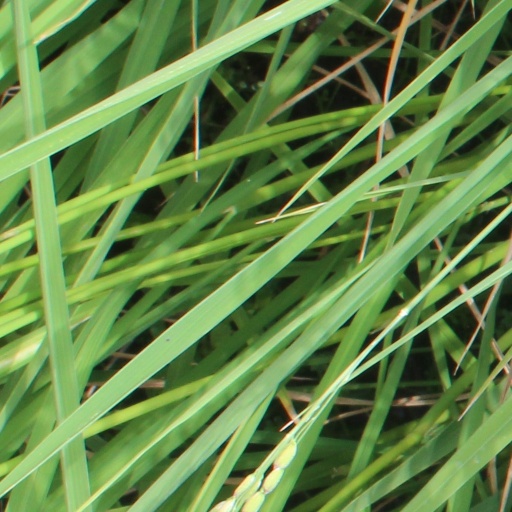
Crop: rice